Oswego, New York

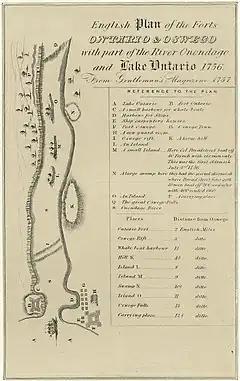
Fort Oswego 1756 (image shows replica map from 1850)

Fort Ontario was destroyed by the French upon capturing it in the Battle of Fort Ontario, during the French and Indian War. Construction of a second British fort began on the same site in 1759, but Fort Ontario was only used as a cannon emplacement. During the American Revolution, the British abandoned the Fort, and in 1778, American troops destroyed it. In 1782, the British reoccupied Fort Ontario, and didn't forfeit it to the U.S. until 1796, thirteen years after the cessation of hostilities in the Revolution.